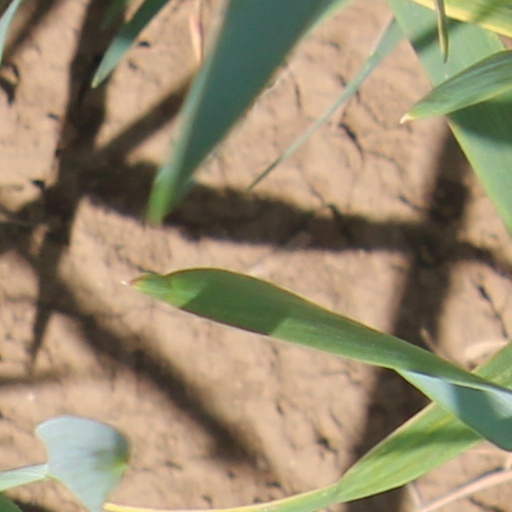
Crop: wheat